Jimmy Tarrant

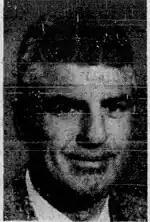
Johnny Tarrant, c. 1963

James Robert Tarrant Jr. (February 18, 1921 – May 17, 2010) was an American football quarterback.